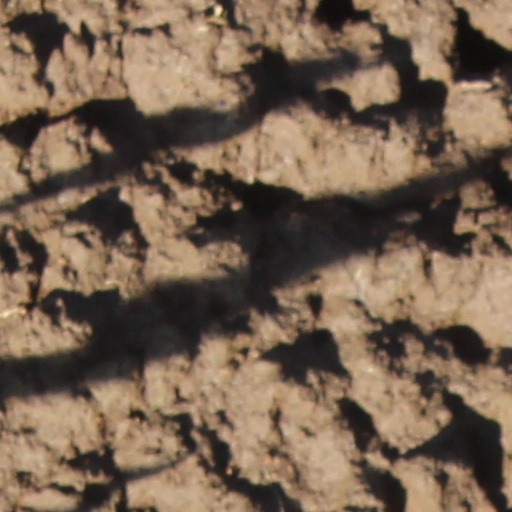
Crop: wheat